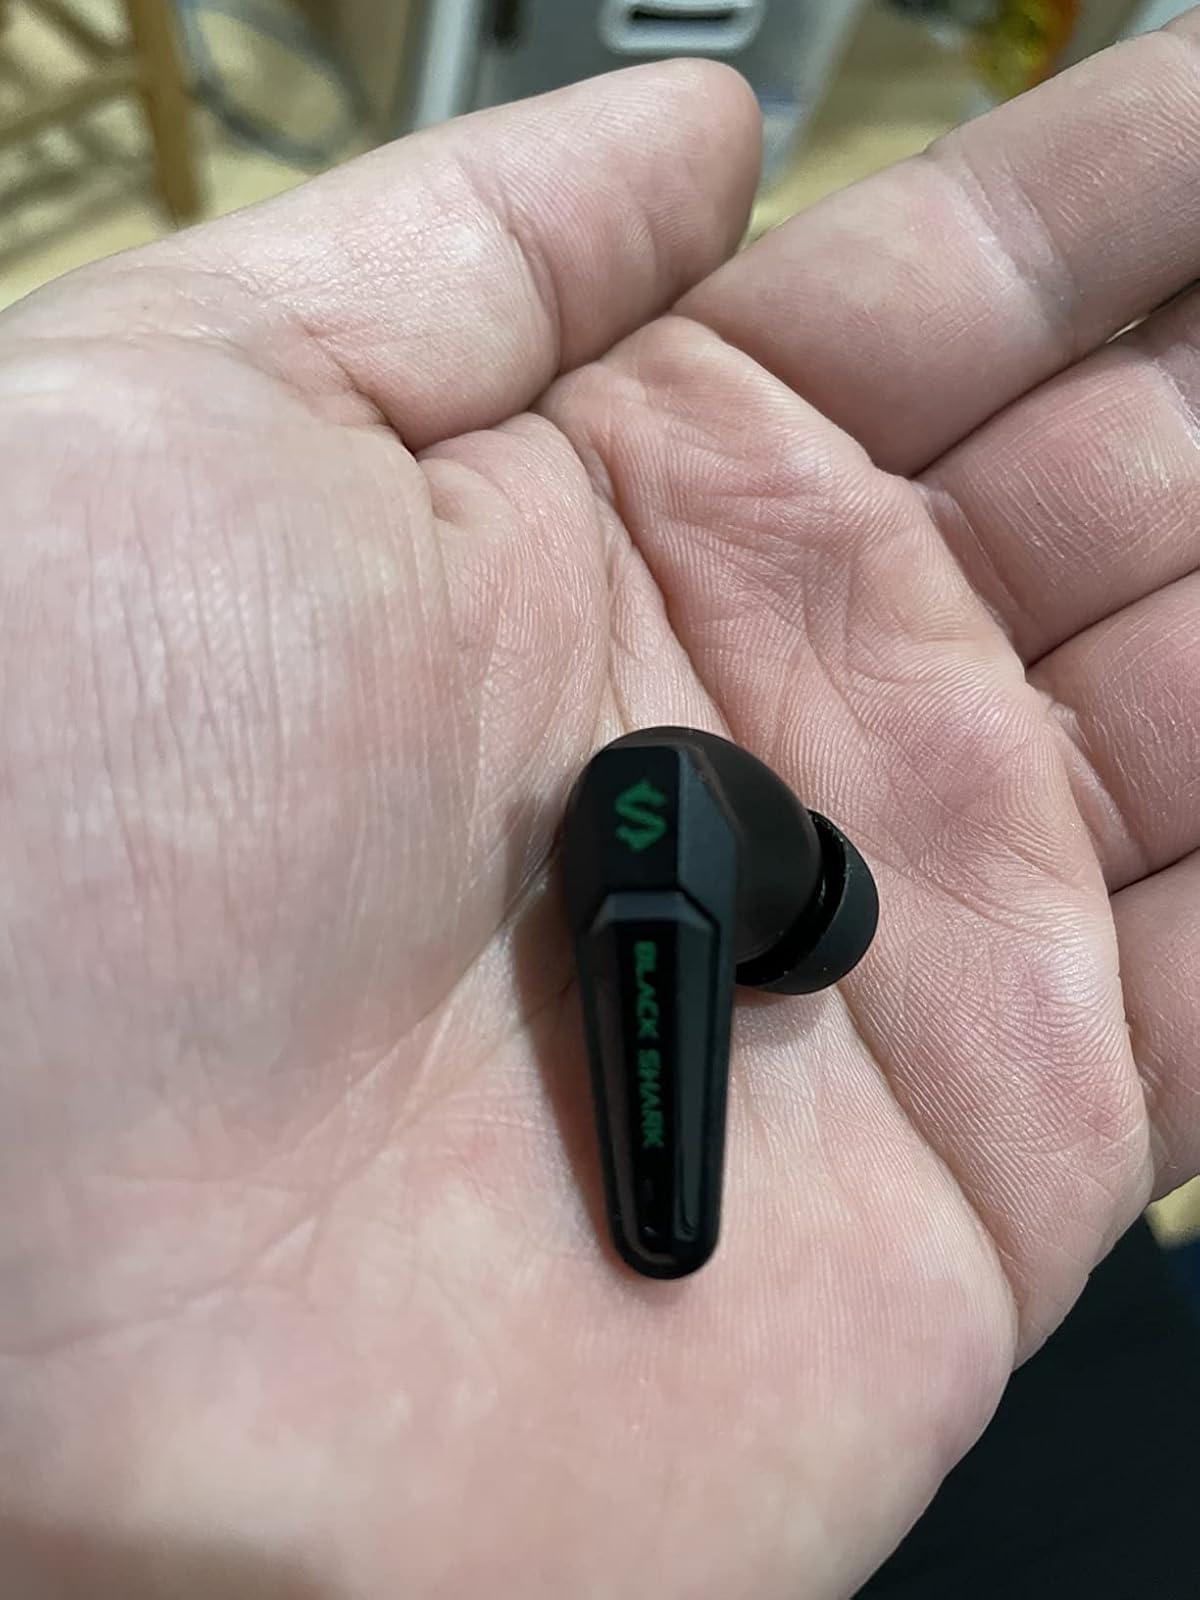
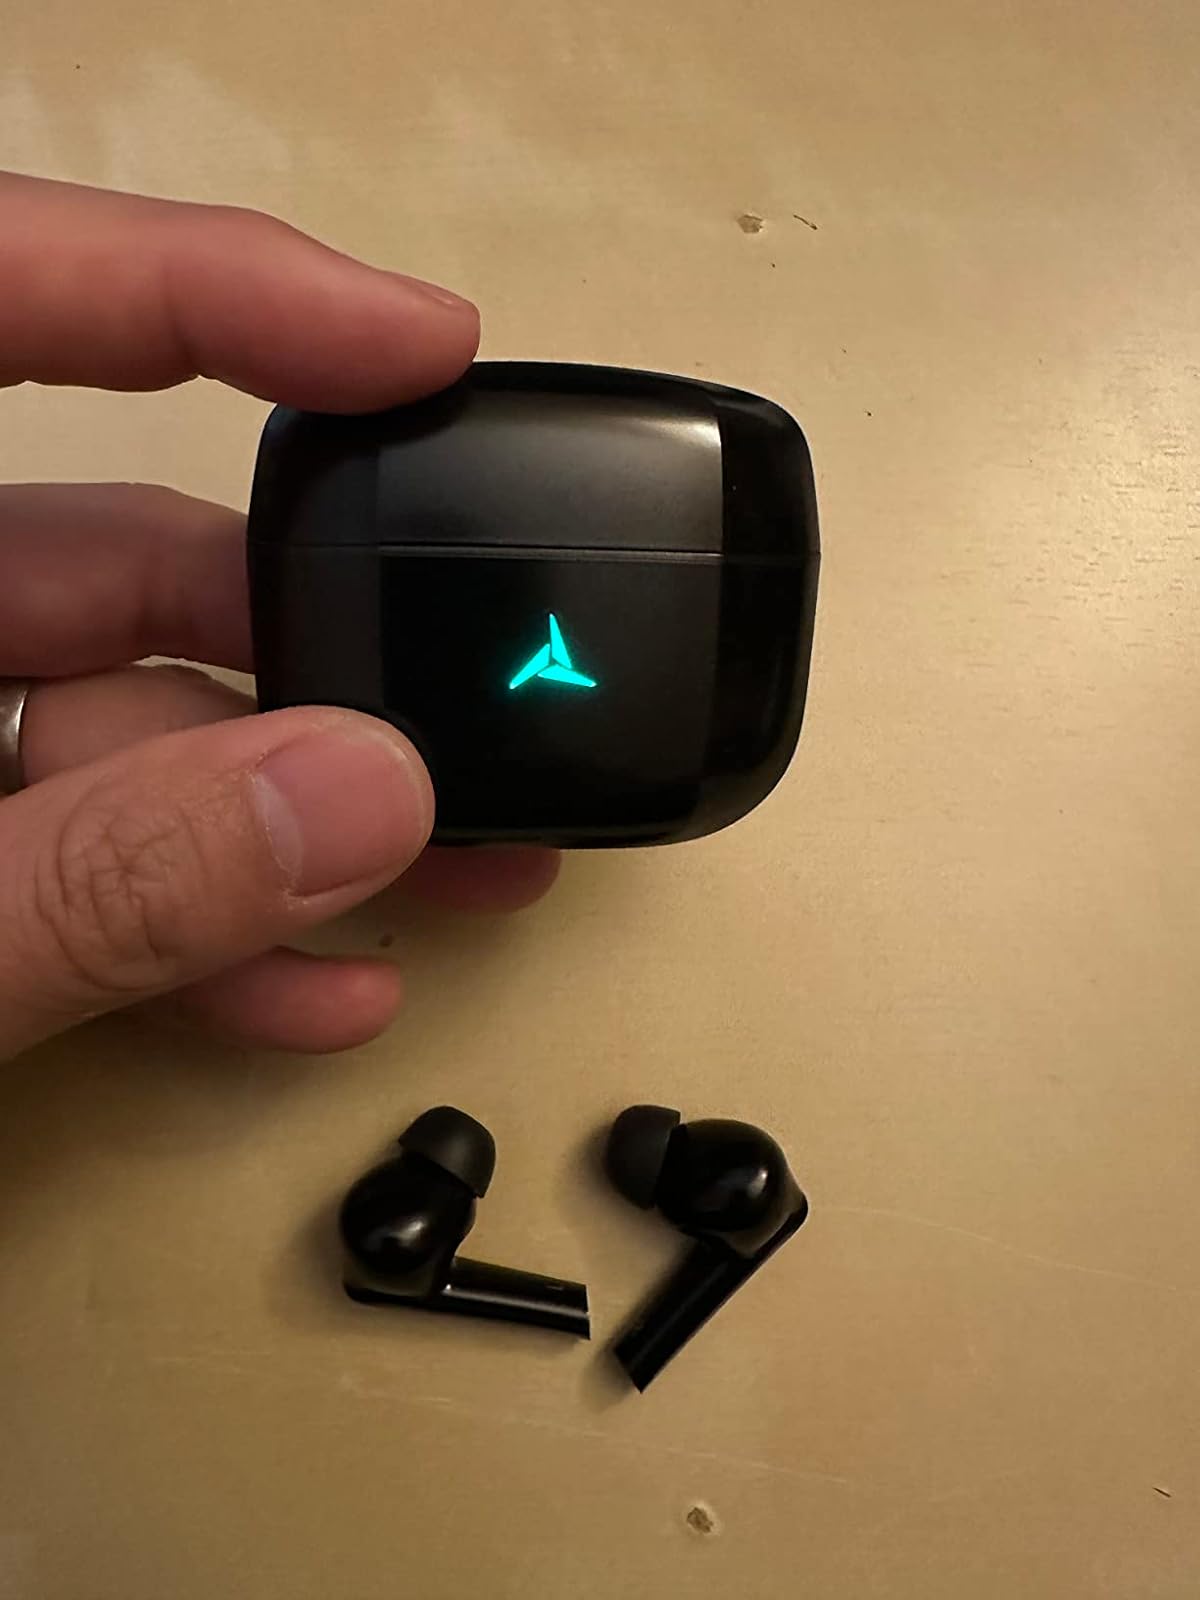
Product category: earbuds
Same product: no